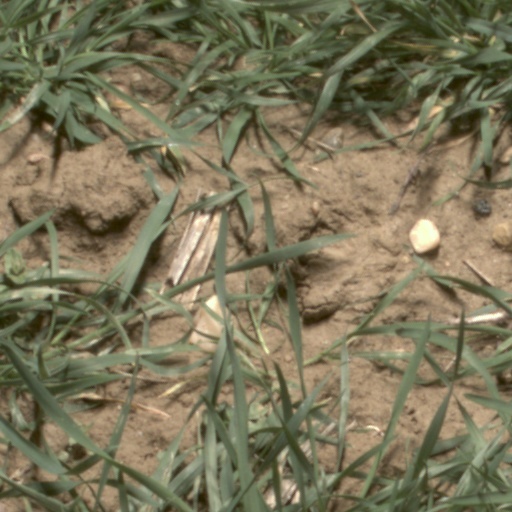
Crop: wheat